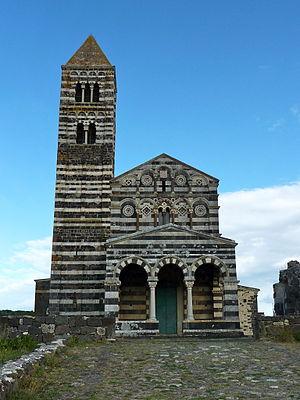
La basilique de Saccargia est une église située dans la commune de Codrongianos en Sardaigne en Italie.
Les Judicats étaient les quatre royaumes de la Sardaigne médiévale, et disposaient d'une grande autonomie entre les VIIIᵉ et XIIIᵉ siècles. Leur date de création est incertaine. Ils étaient des États souverains avec summa potestas.